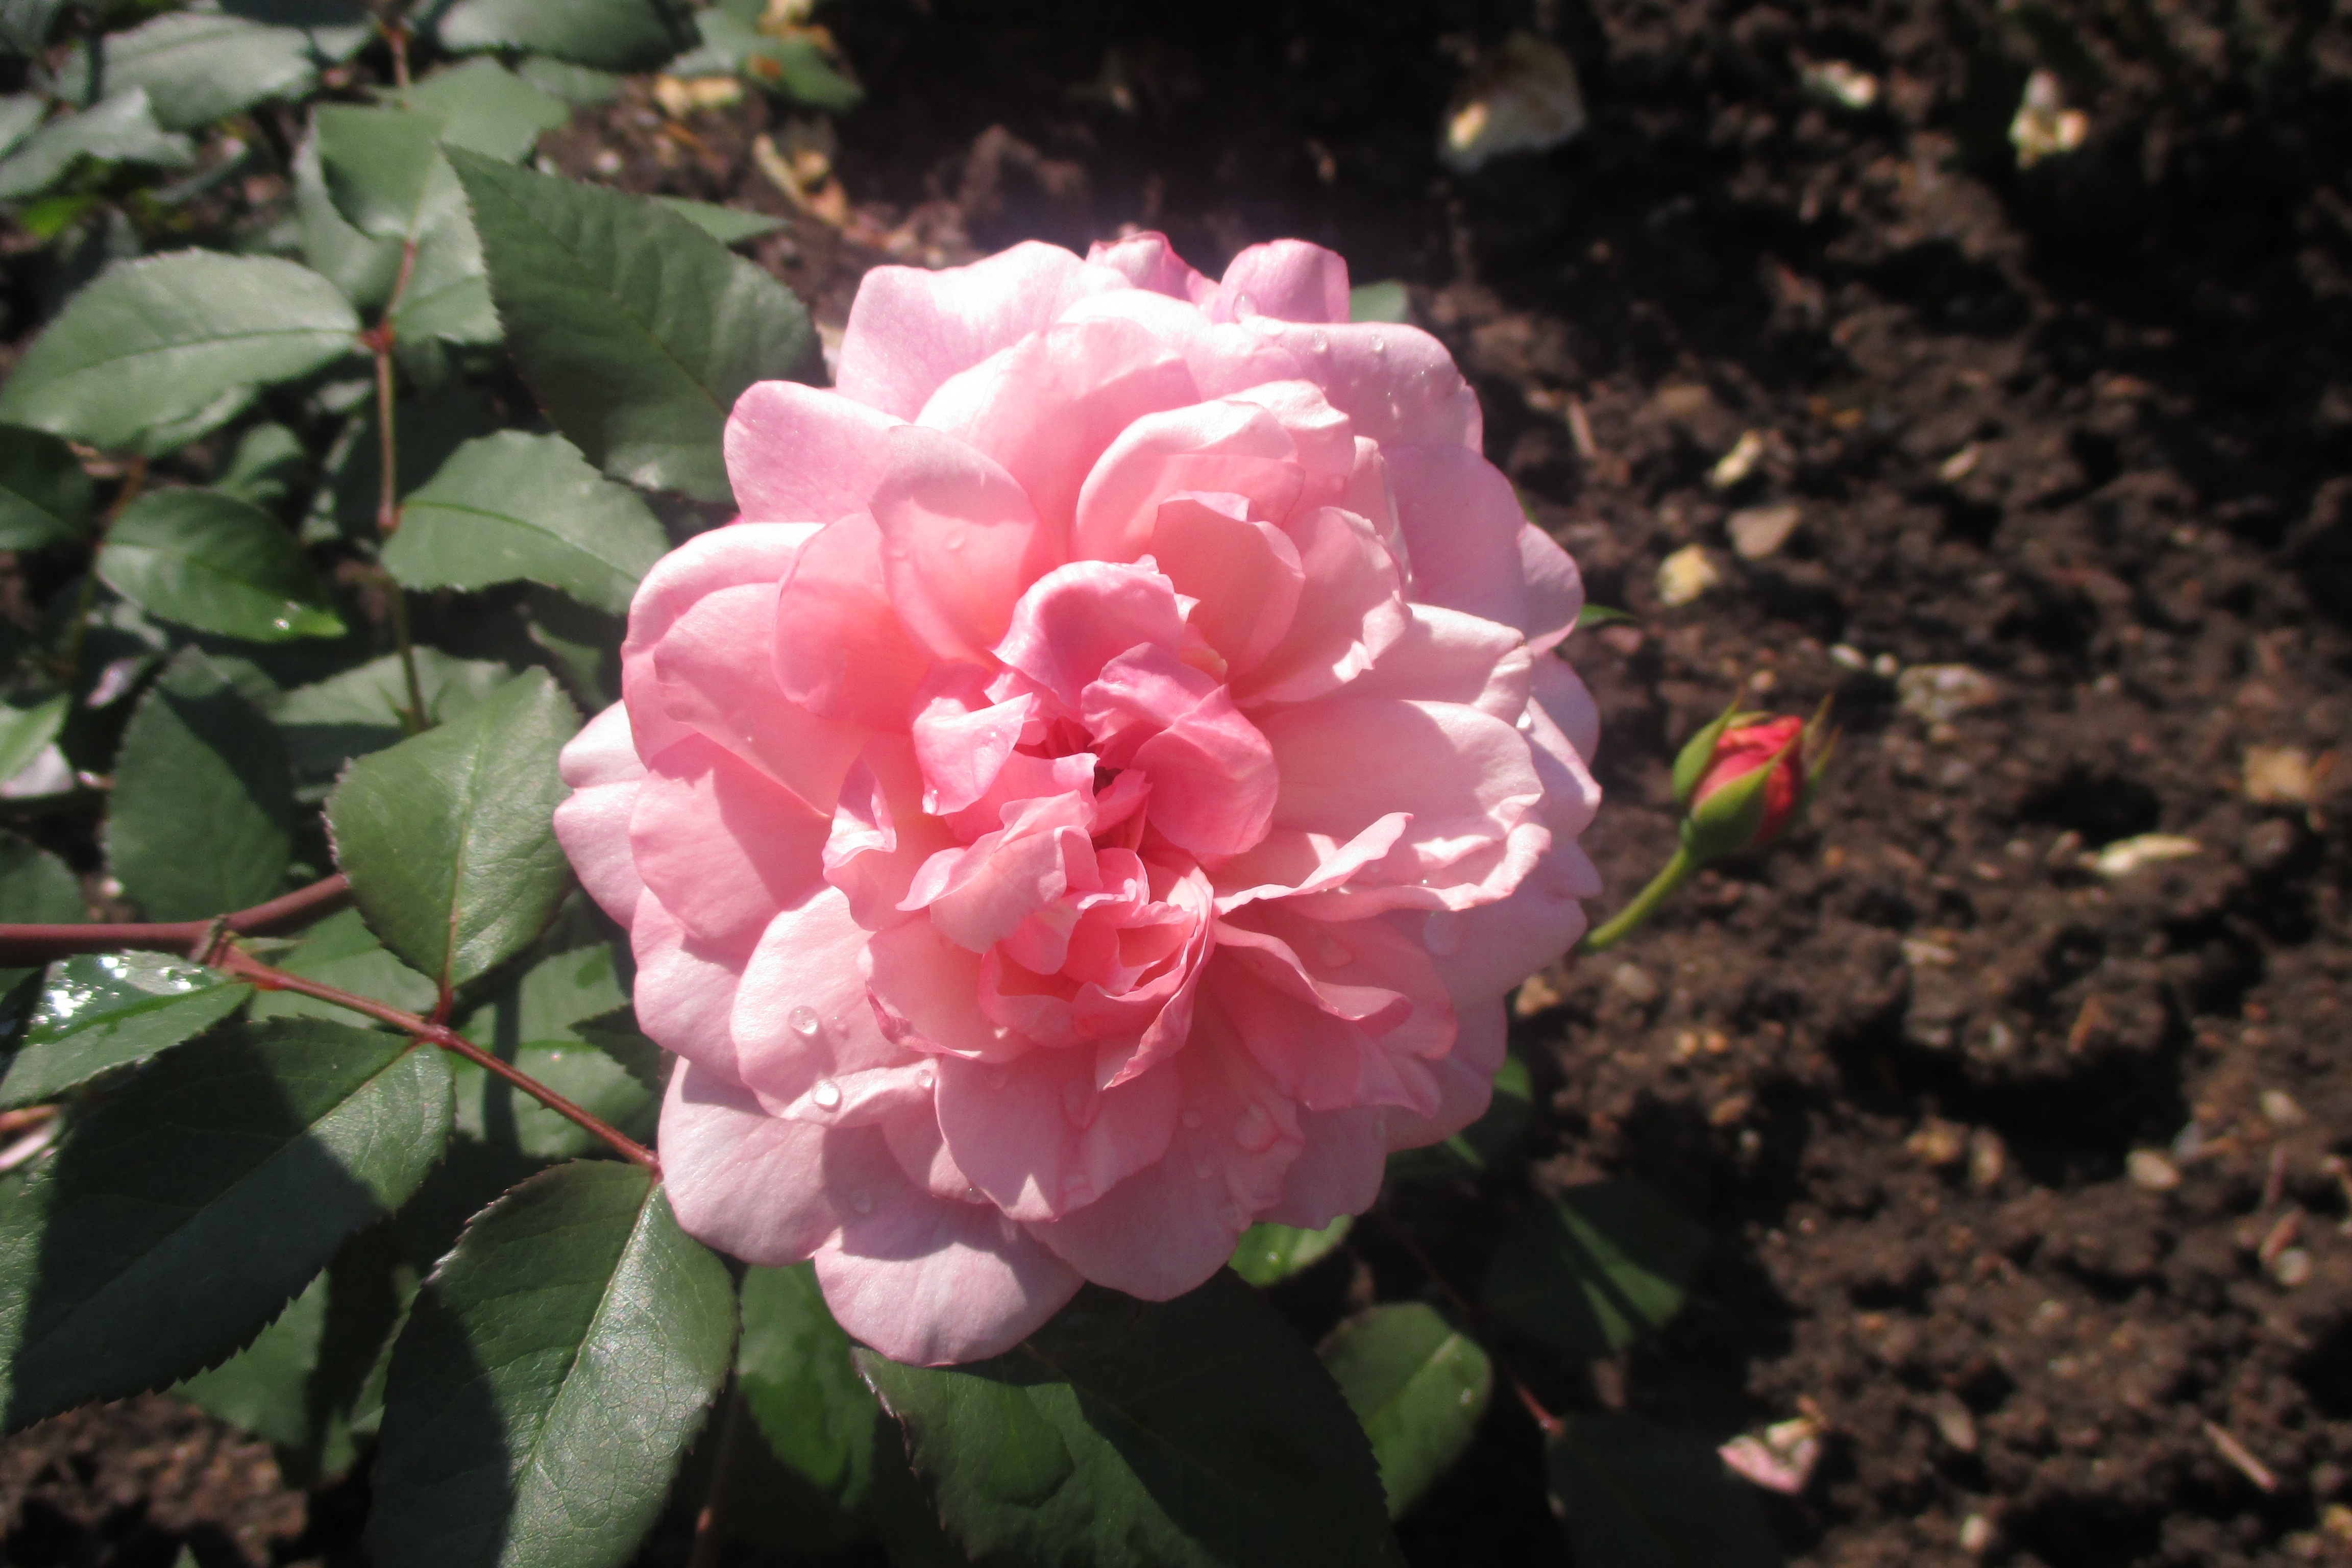
nature, blossom, plant, flower, petal, rose, botany, pink, flora, shrub, peony, floribunda, flowering plant, garden roses, rose family, land plant, rosa centifolia